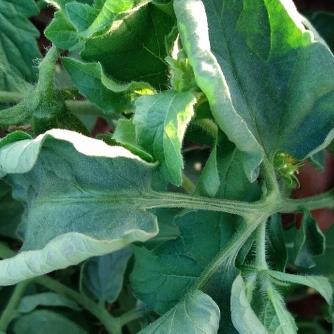
Crop: Tomato
Condition: virosis-d